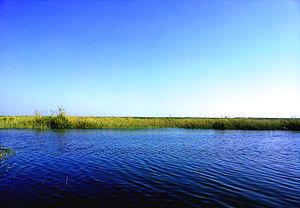
Les esséniens sont un mouvement du judaïsme de la période du Second Temple qui a prospéré à partir du IIᵉ siècle av. J.-C. et dont l'existence est attestée au Iᵉʳ siècle en Judée.
Les Therapeutae, ou Thérapeutes, sont les membres d’une secte juive hellénisée, décrite par le philosophe juif Philon d’Alexandrie qui les rapproche des Esséniens dans son livre De Vita Contemplativa. Ce livre en demeure le seul témoignage, aucun écrit de ce courant, vraisemblablement disparu lors de la répression de la grande Révolte des exilés de 115-117, n’ayant subsisté. Par la suite, Eusèbe de Césarée, Jérôme de Stridon, Épiphane de Salamine apologètes chrétiens des IVᵉ – Vᵉ siècle en parlent. Pour eux, ce sont des précurseurs du christianisme et nombre d'entre eux sont devenus des disciples de l'évangéliste Marc. La plupart des critiques mettent fortement en doute cette affirmation.
Philon d’Alexandrie est un philosophe juif hellénisé qui est né à Alexandrie vers 20 av. J.-C., où il est mort vers 45 apr. J.-C. Contemporain des débuts de l’ère chrétienne, il vit à Alexandrie, qui est alors le grand centre intellectuel de la Méditerranée. La ville compte une forte communauté juive dont Philon est un des représentants auprès des autorités romaines. Son œuvre abondante est principalement apologétique, entendant démontrer la parfaite adéquation entre la foi juive et la philosophie hellène.
Le lac Mariout, également appelé Maryut ou Mariut, est un lac salé, ou plus exactement saumâtre, situé dans le nord de l’Égypte, à l'extrémité ouest du delta du Nil.